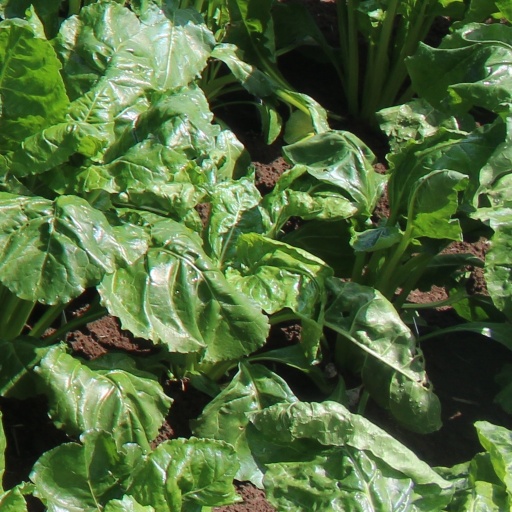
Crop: sugar beet